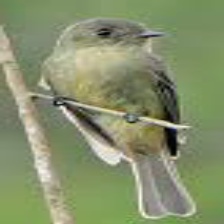
Species: GREATER PEWEE
Scientific name: CONTOPUS PERTINAX